Mount Saint Peter

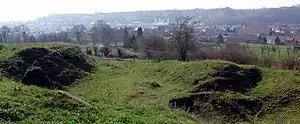
View from the mount of the village of Kanne

Mount Saint Peter is a Natura 2000 protection area. Because of its limestone soil, the hill is exceptional in its botanical variety. It is the northern limit for a number of species of orchids due to its favorable microclimate. Some of the orchids found there include: "Aceras anthropophorum", "Ophrys apifera", "Ophrys insectifera", "Orchis militaris", "Orchis purpurea" and "Platanthera bifolia". An abandoned part of the ENCI quarry has become in recent years the breeding ground of the Eurasian eagle-owl, locally known as "oehoe" (pronounced: uhu). Mount Saint Peter supports the richest environment for bats in Benelux, as well as the richest environment for orchids in Benelux.